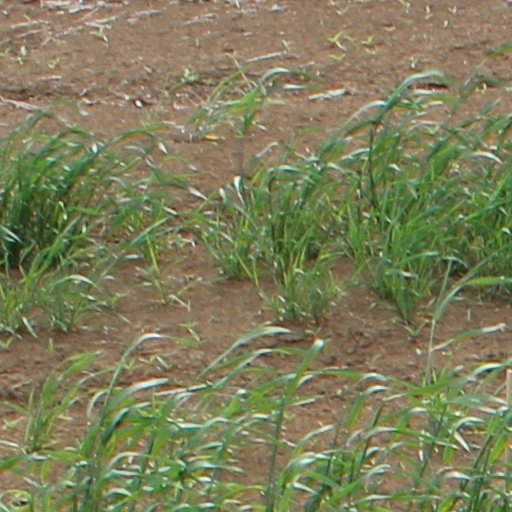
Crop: wheat